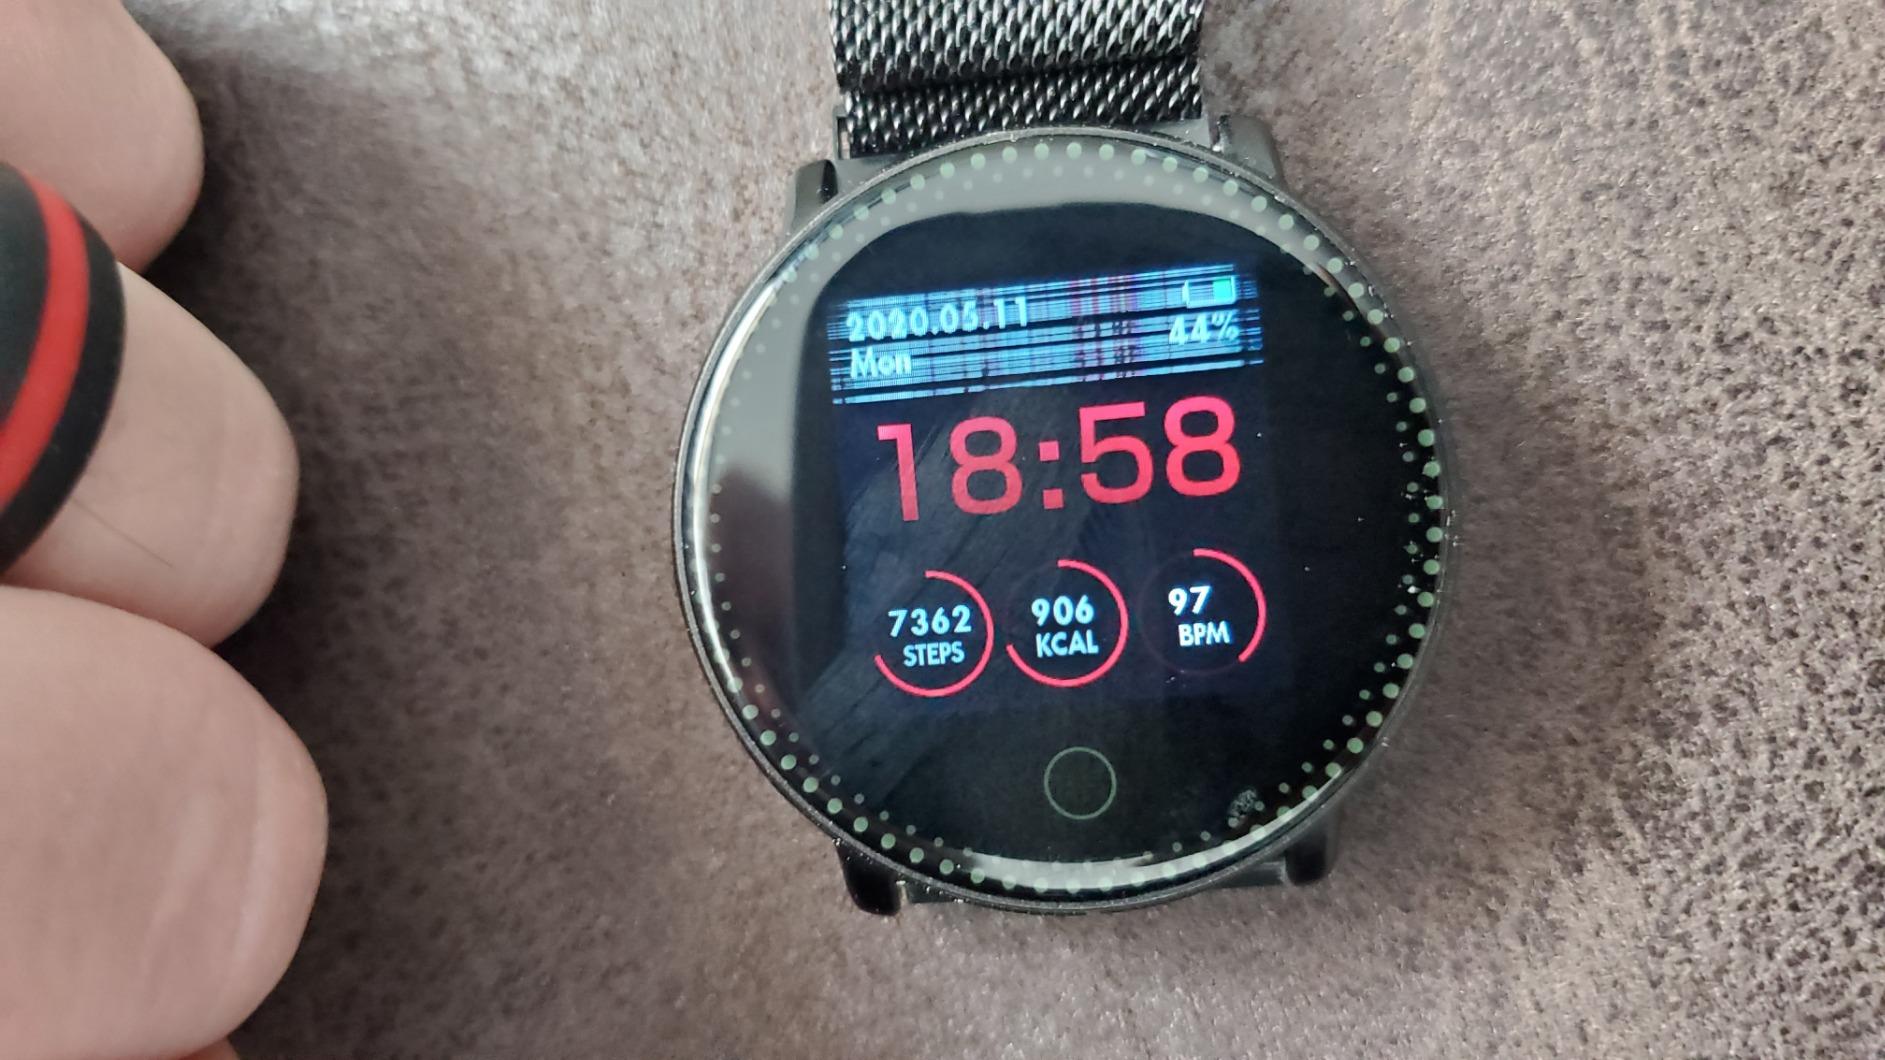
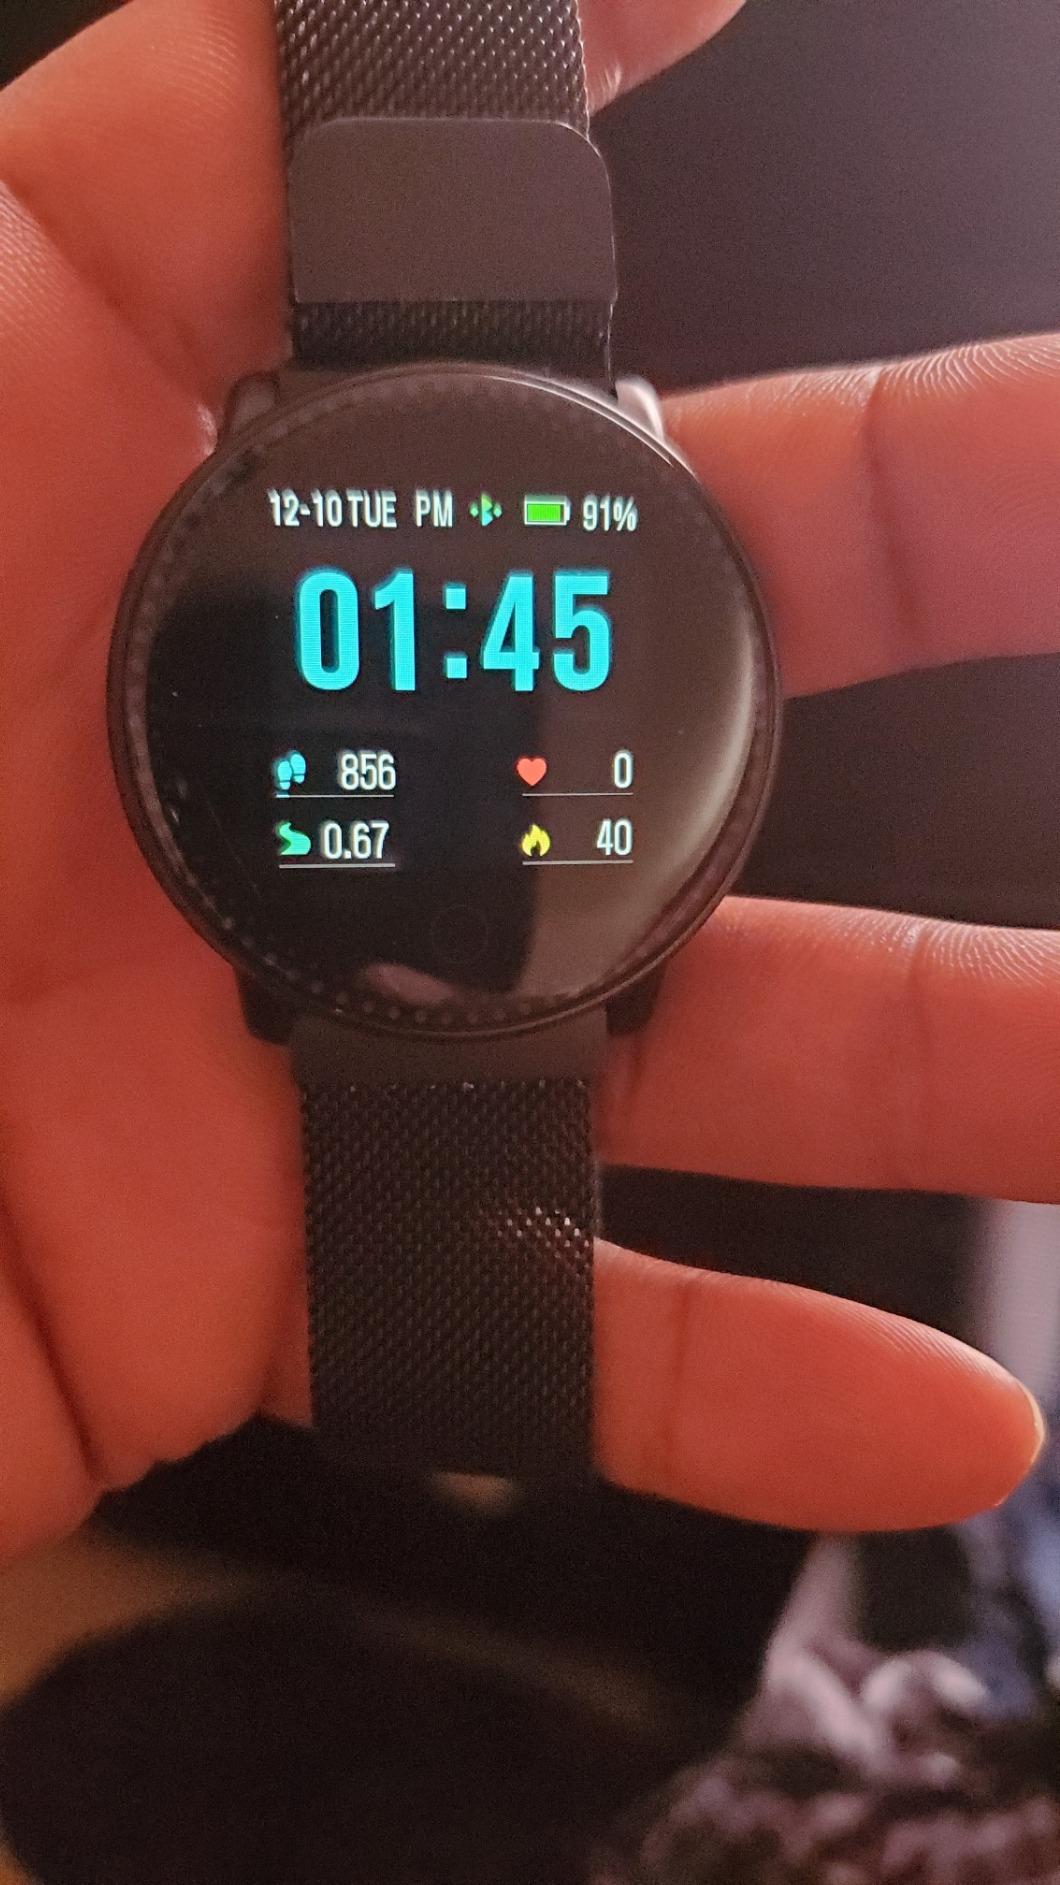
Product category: smartwatch
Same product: yes